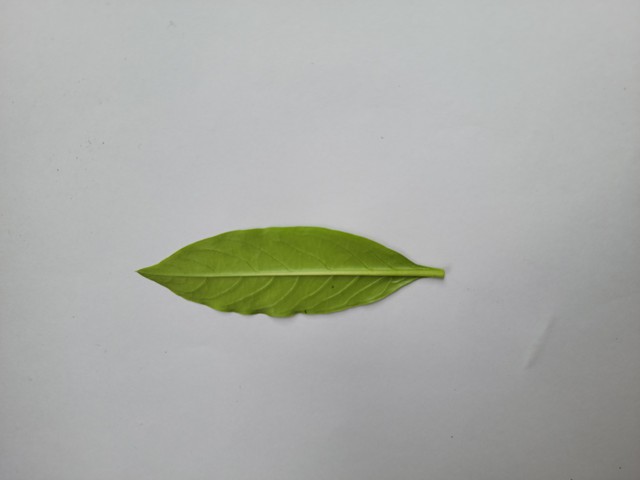
Plant: sarpagandha